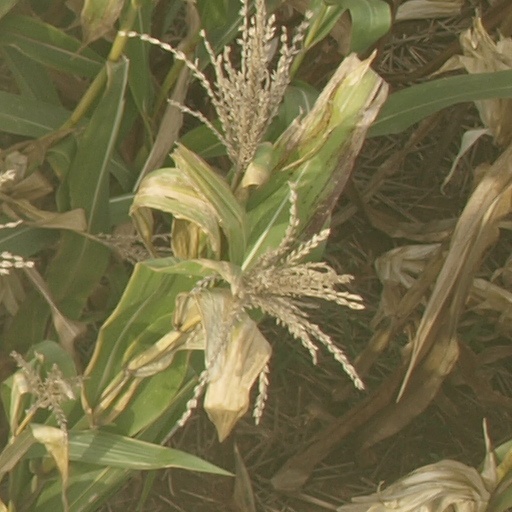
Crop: maize; corn